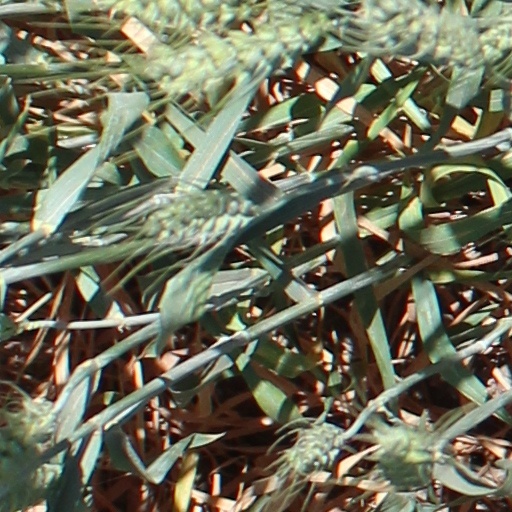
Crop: wheat